Bad Luck Love

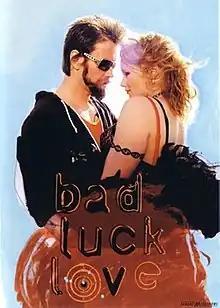
Original Finnish film poster

Bad Luck Love is a 2000 Finnish crime drama film directed by Olli Saarela.